Alexandria

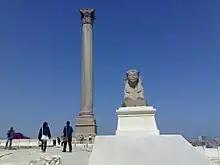
Roman Pompey's Pillar

Alexandria consisted originally of little more than the island of Pharos, which was joined to the mainland by a mole and called the ("seven stadia"—a "stadium" was a Greek unit of length measuring approximately ). The end of this abutted on the land at the head of the present Grand Square, where the "Moon Gate" rose. All that now lies between that point and the modern "Ras al-Tin" quarter is built on the silt which gradually widened and obliterated this mole. The Ras al-Tin quarter represents all that is left of the island of Pharos, the site of the actual lighthouse having been weathered away by the sea. On the east of the mole was the Great Harbour, now an open bay; on the west lay the port of Eunostos, with its inner basin Kibotos, now vastly enlarged to form the modern harbour.